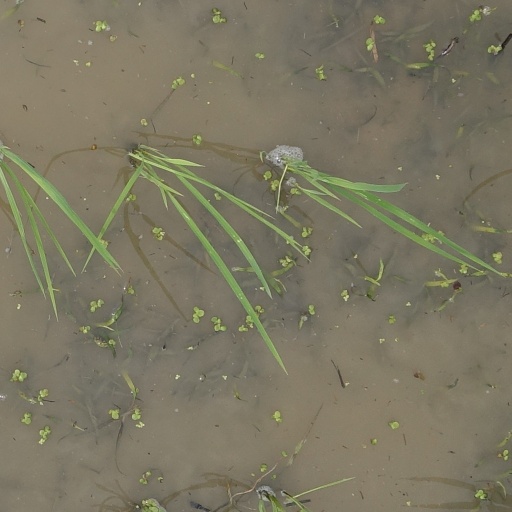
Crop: rice